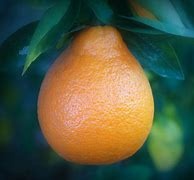
Label: mandarine